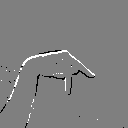
ASL letter: p